Mar del Plata railway and bus station

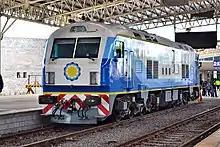
CSR locomotive in the station, Nov 2014

Nevertheless, in 2012 the Talgo trains were retired from service. The Government alleged that trains maintenance and service costs were too expensive. Ministry of Transport said that the contract with Talgo had been revoked. A total of 6 trains had been purchased although only two of them were running.